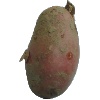
Label: red_potato